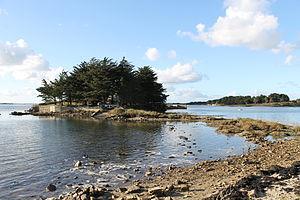
Îlet Béchit à Séné (Morbihan)
La presqu'île de la Villeneuve est un site naturel de Séné, entre le golfe du Morbihan et l'anse de Mancel.
L'île de Béchit est une petite île du golfe du Morbihan rattachée administrativement à la commune de Séné.